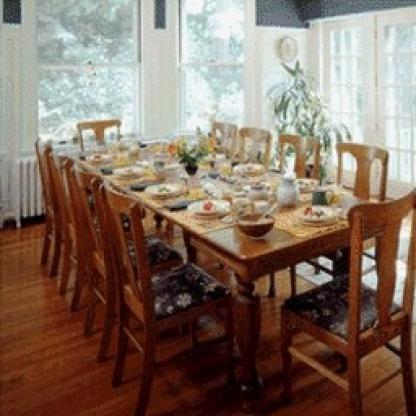
Scene: Indoor